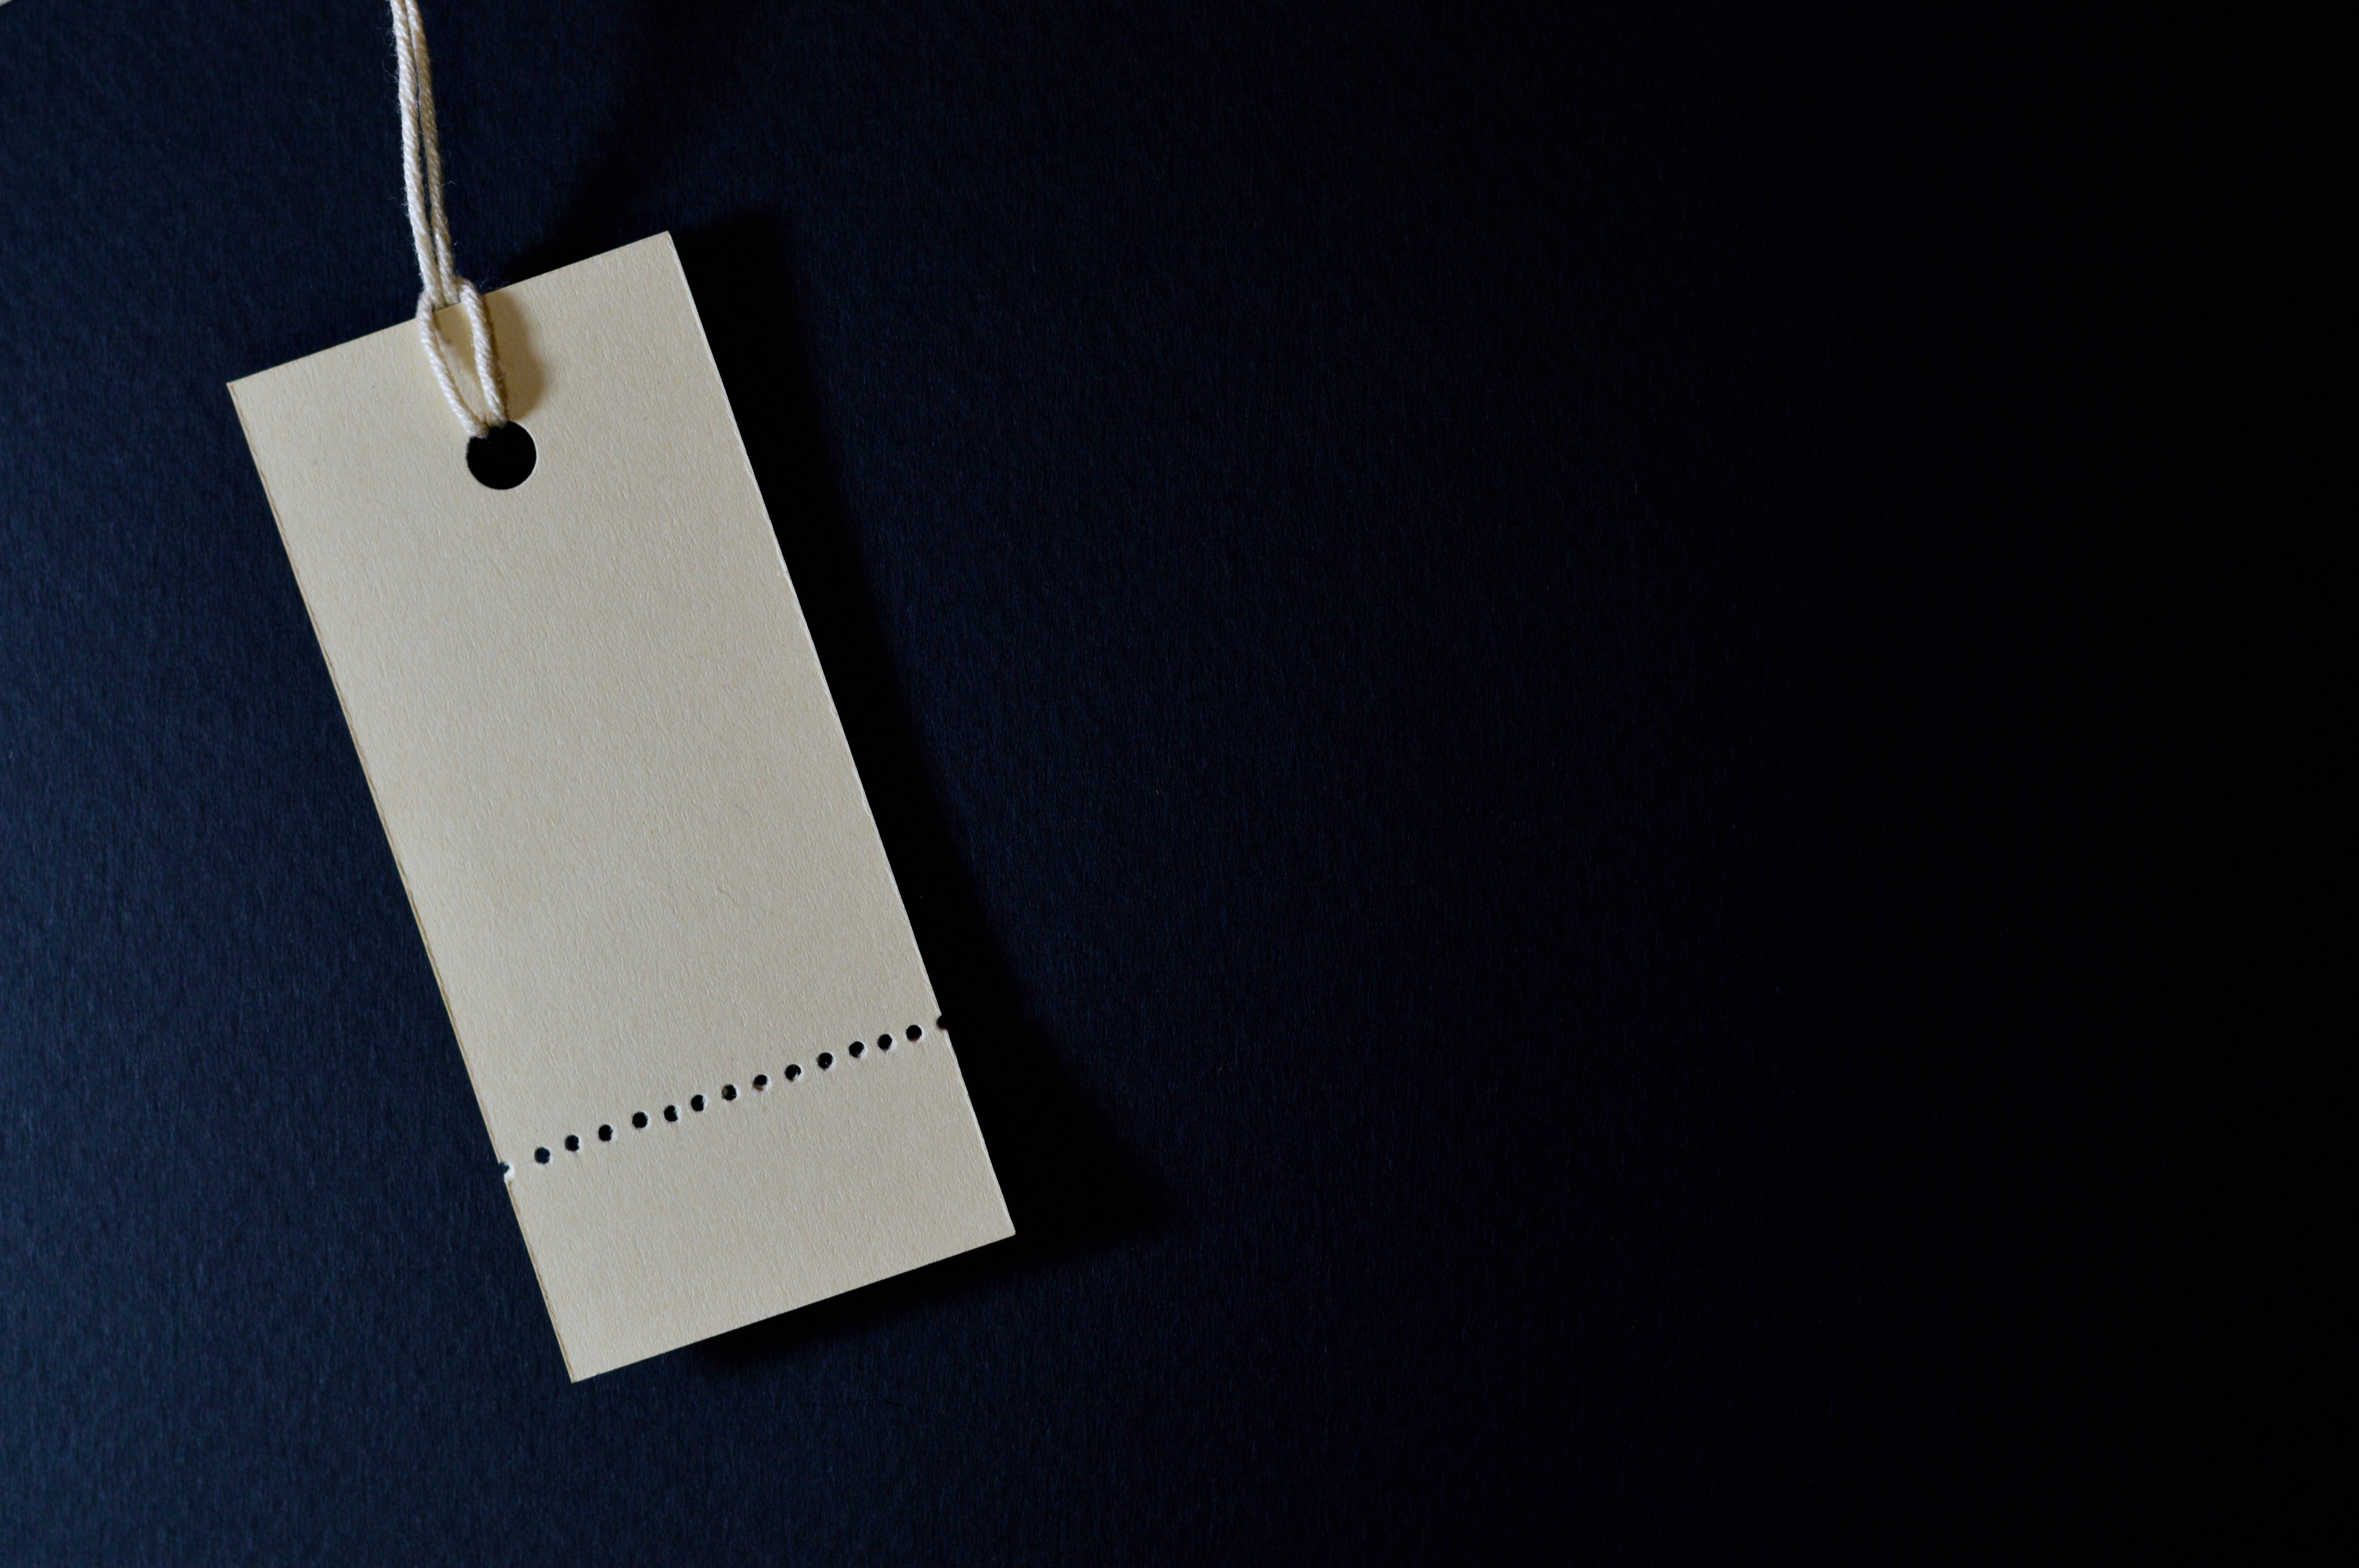
label, Material property, font, logo, bookmark, rectangle, paper, brand, metal